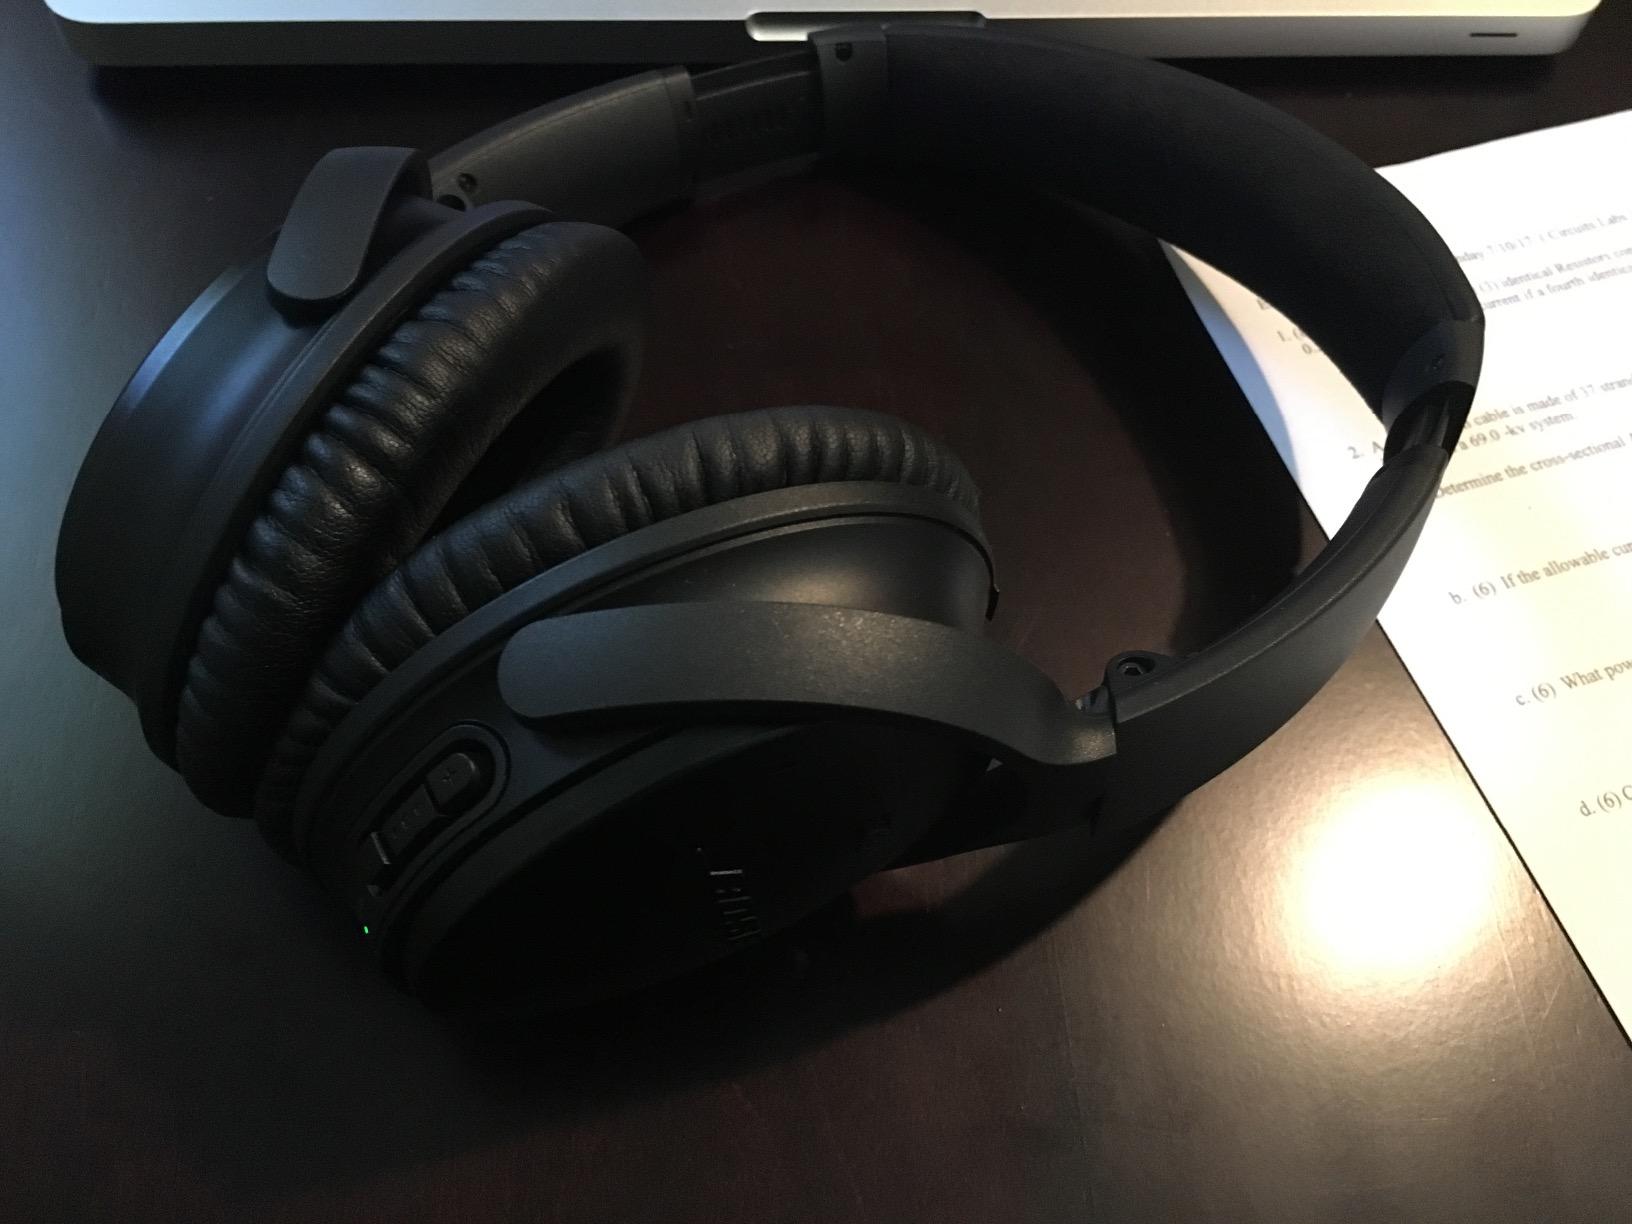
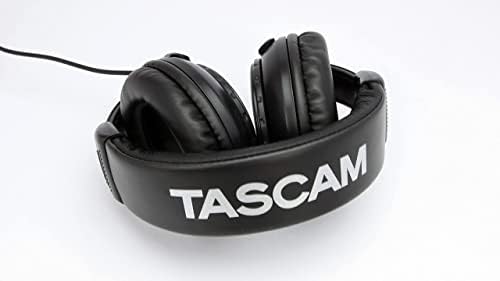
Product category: headphones
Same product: no